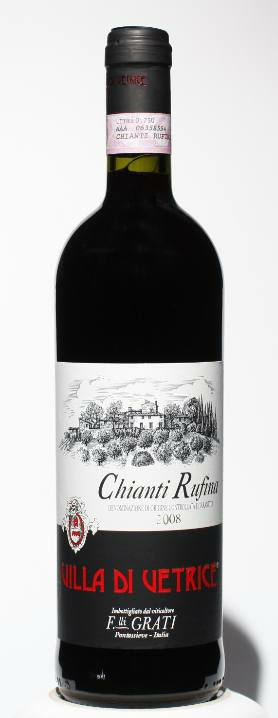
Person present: No